Mr. Local

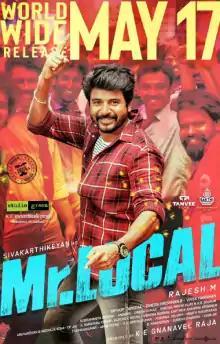
Theatrical release poster

Mr. Local is a 2019 Indian Tamil-language romantic comedy film written and directed by M. Rajesh. The film stars Sivakarthikeyan and Nayanthara, while Radhika Sarathkumar, Sathish, Yogi Babu, and Robo Shankar play supporting roles. The music was composed by Hiphop Tamizha.